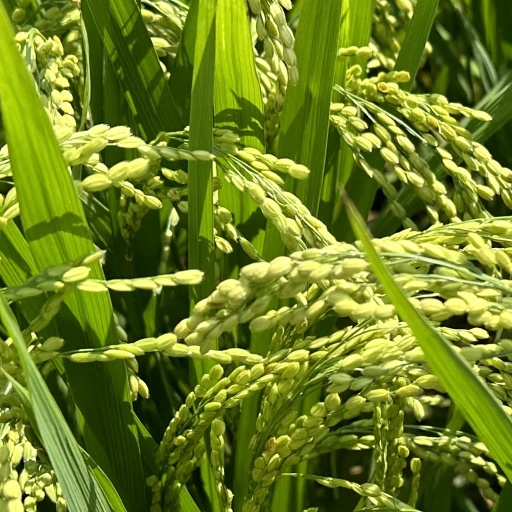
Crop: rice